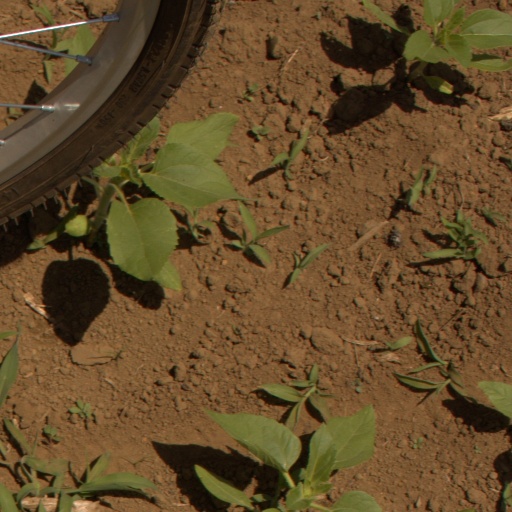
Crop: Jerusalem artichoke